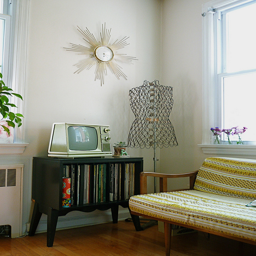
A room filled with different kind of decor and furniture.
Living room with older style television, couch and record collection.
A couch sitting under a window on a hard wood floor.
a room with a couch and a t.v. in it
A small television on a shelf in a room